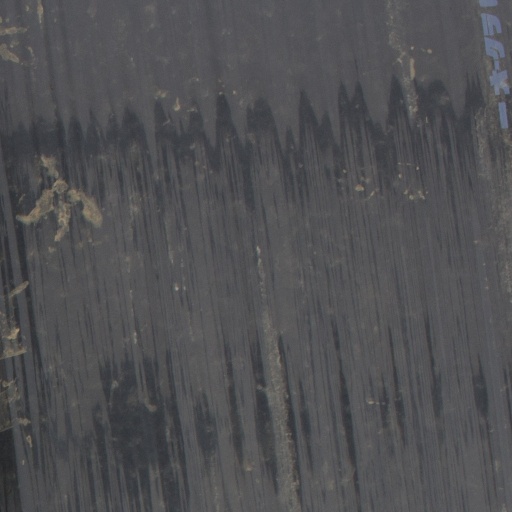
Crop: Jerusalem artichoke